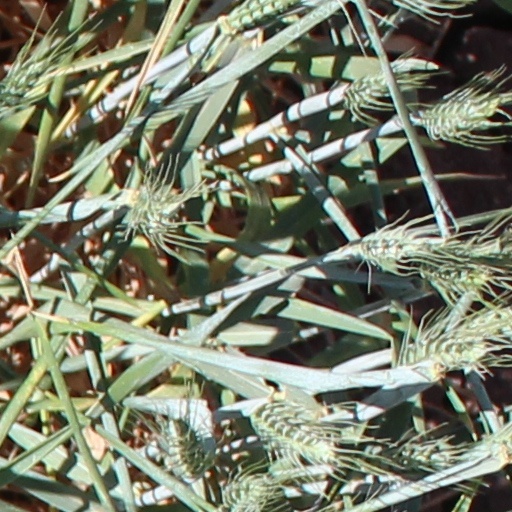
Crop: wheat